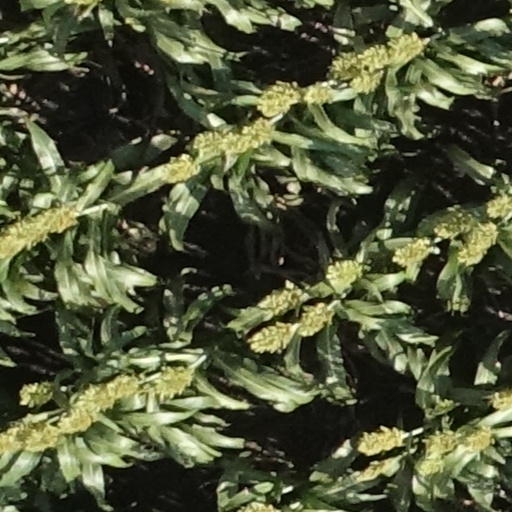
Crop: sorghum